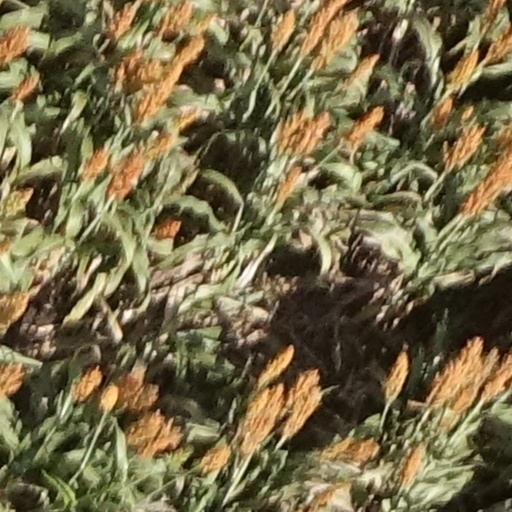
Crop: sorghum